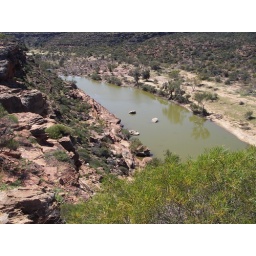
Some parts of the river actually had water in it.